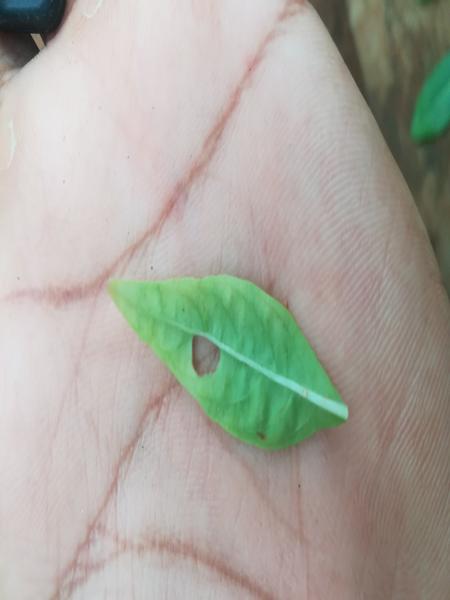
Plant: Nelavembu